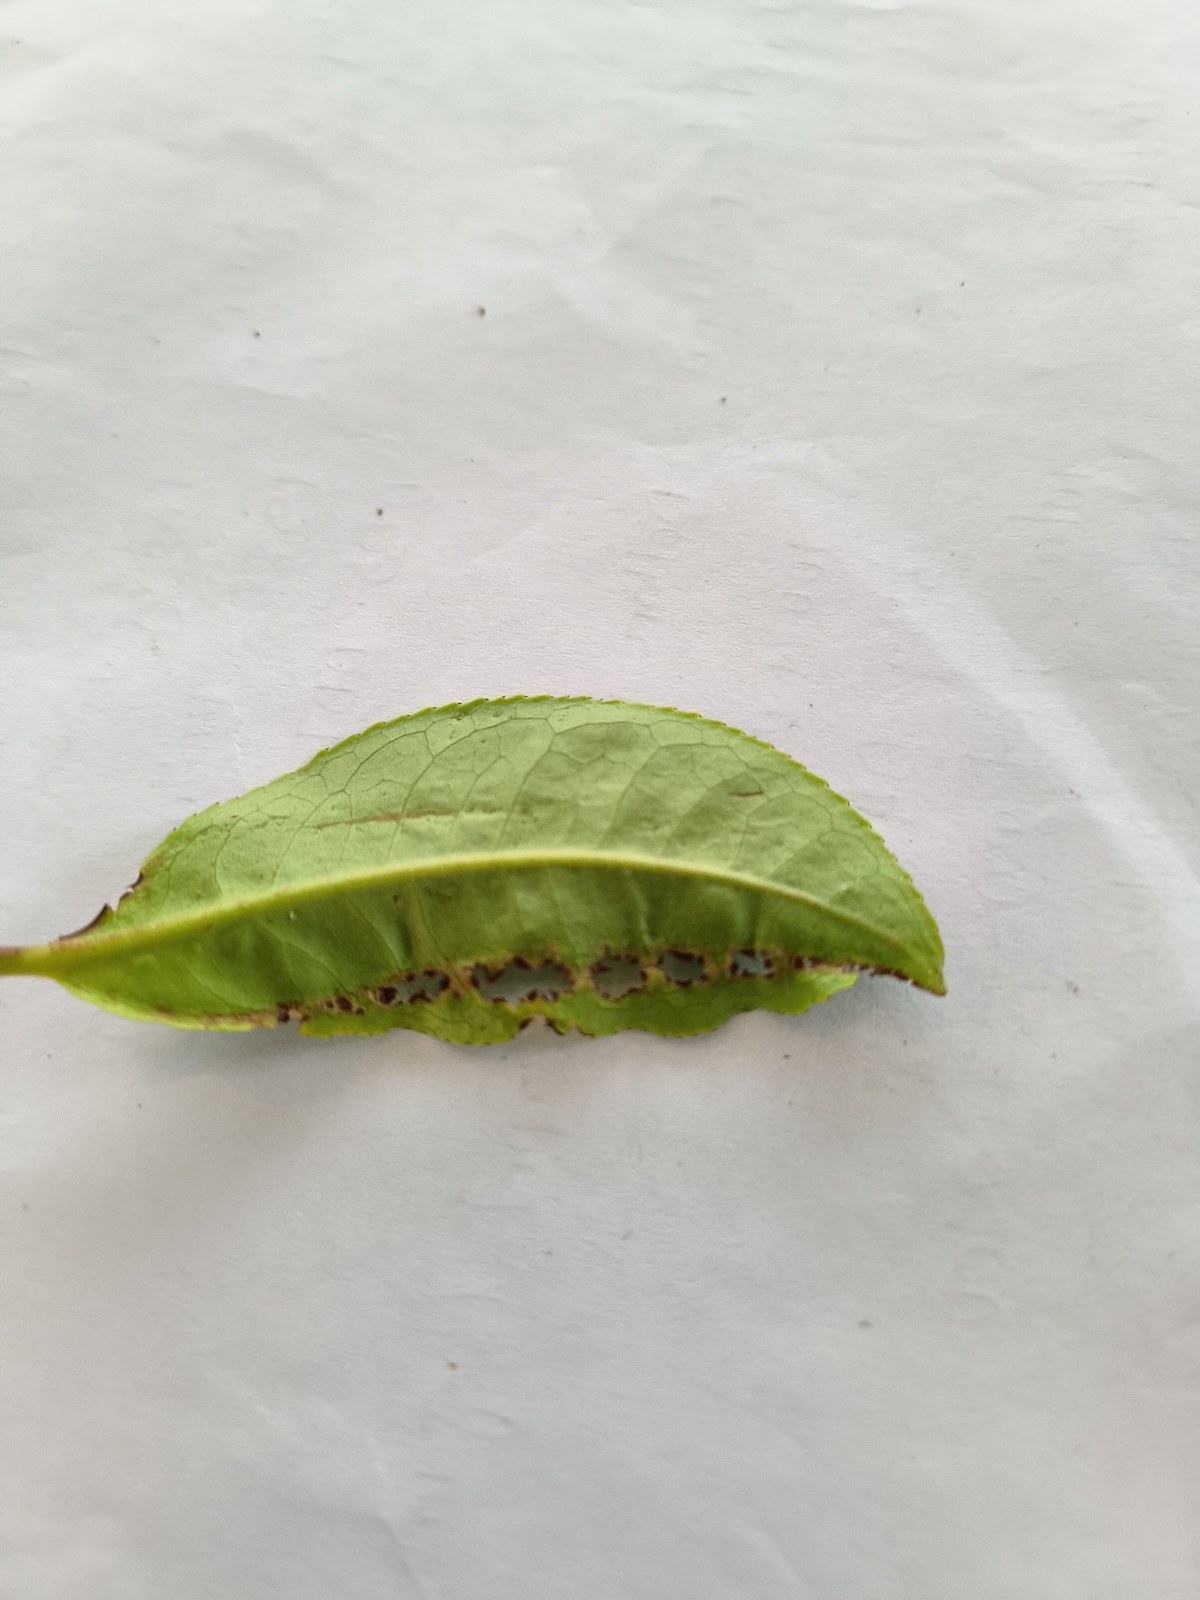
Label: Green mirid bug